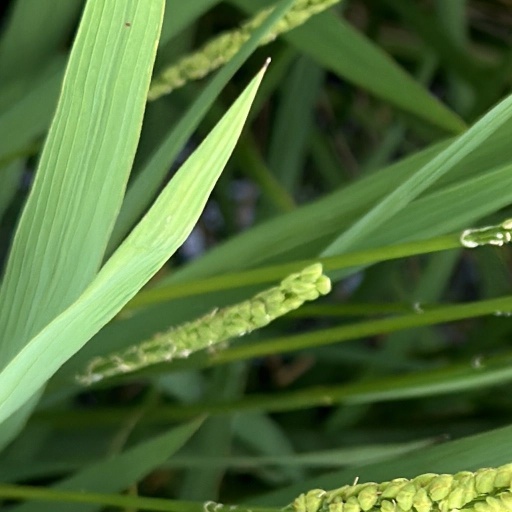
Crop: rice